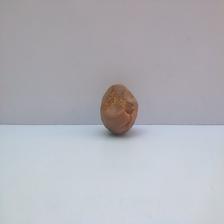
Size: Spoiled